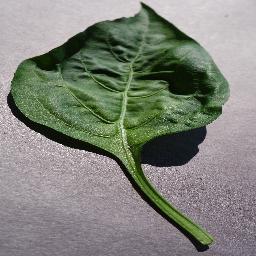
Label: Pepper,_bell___healthy